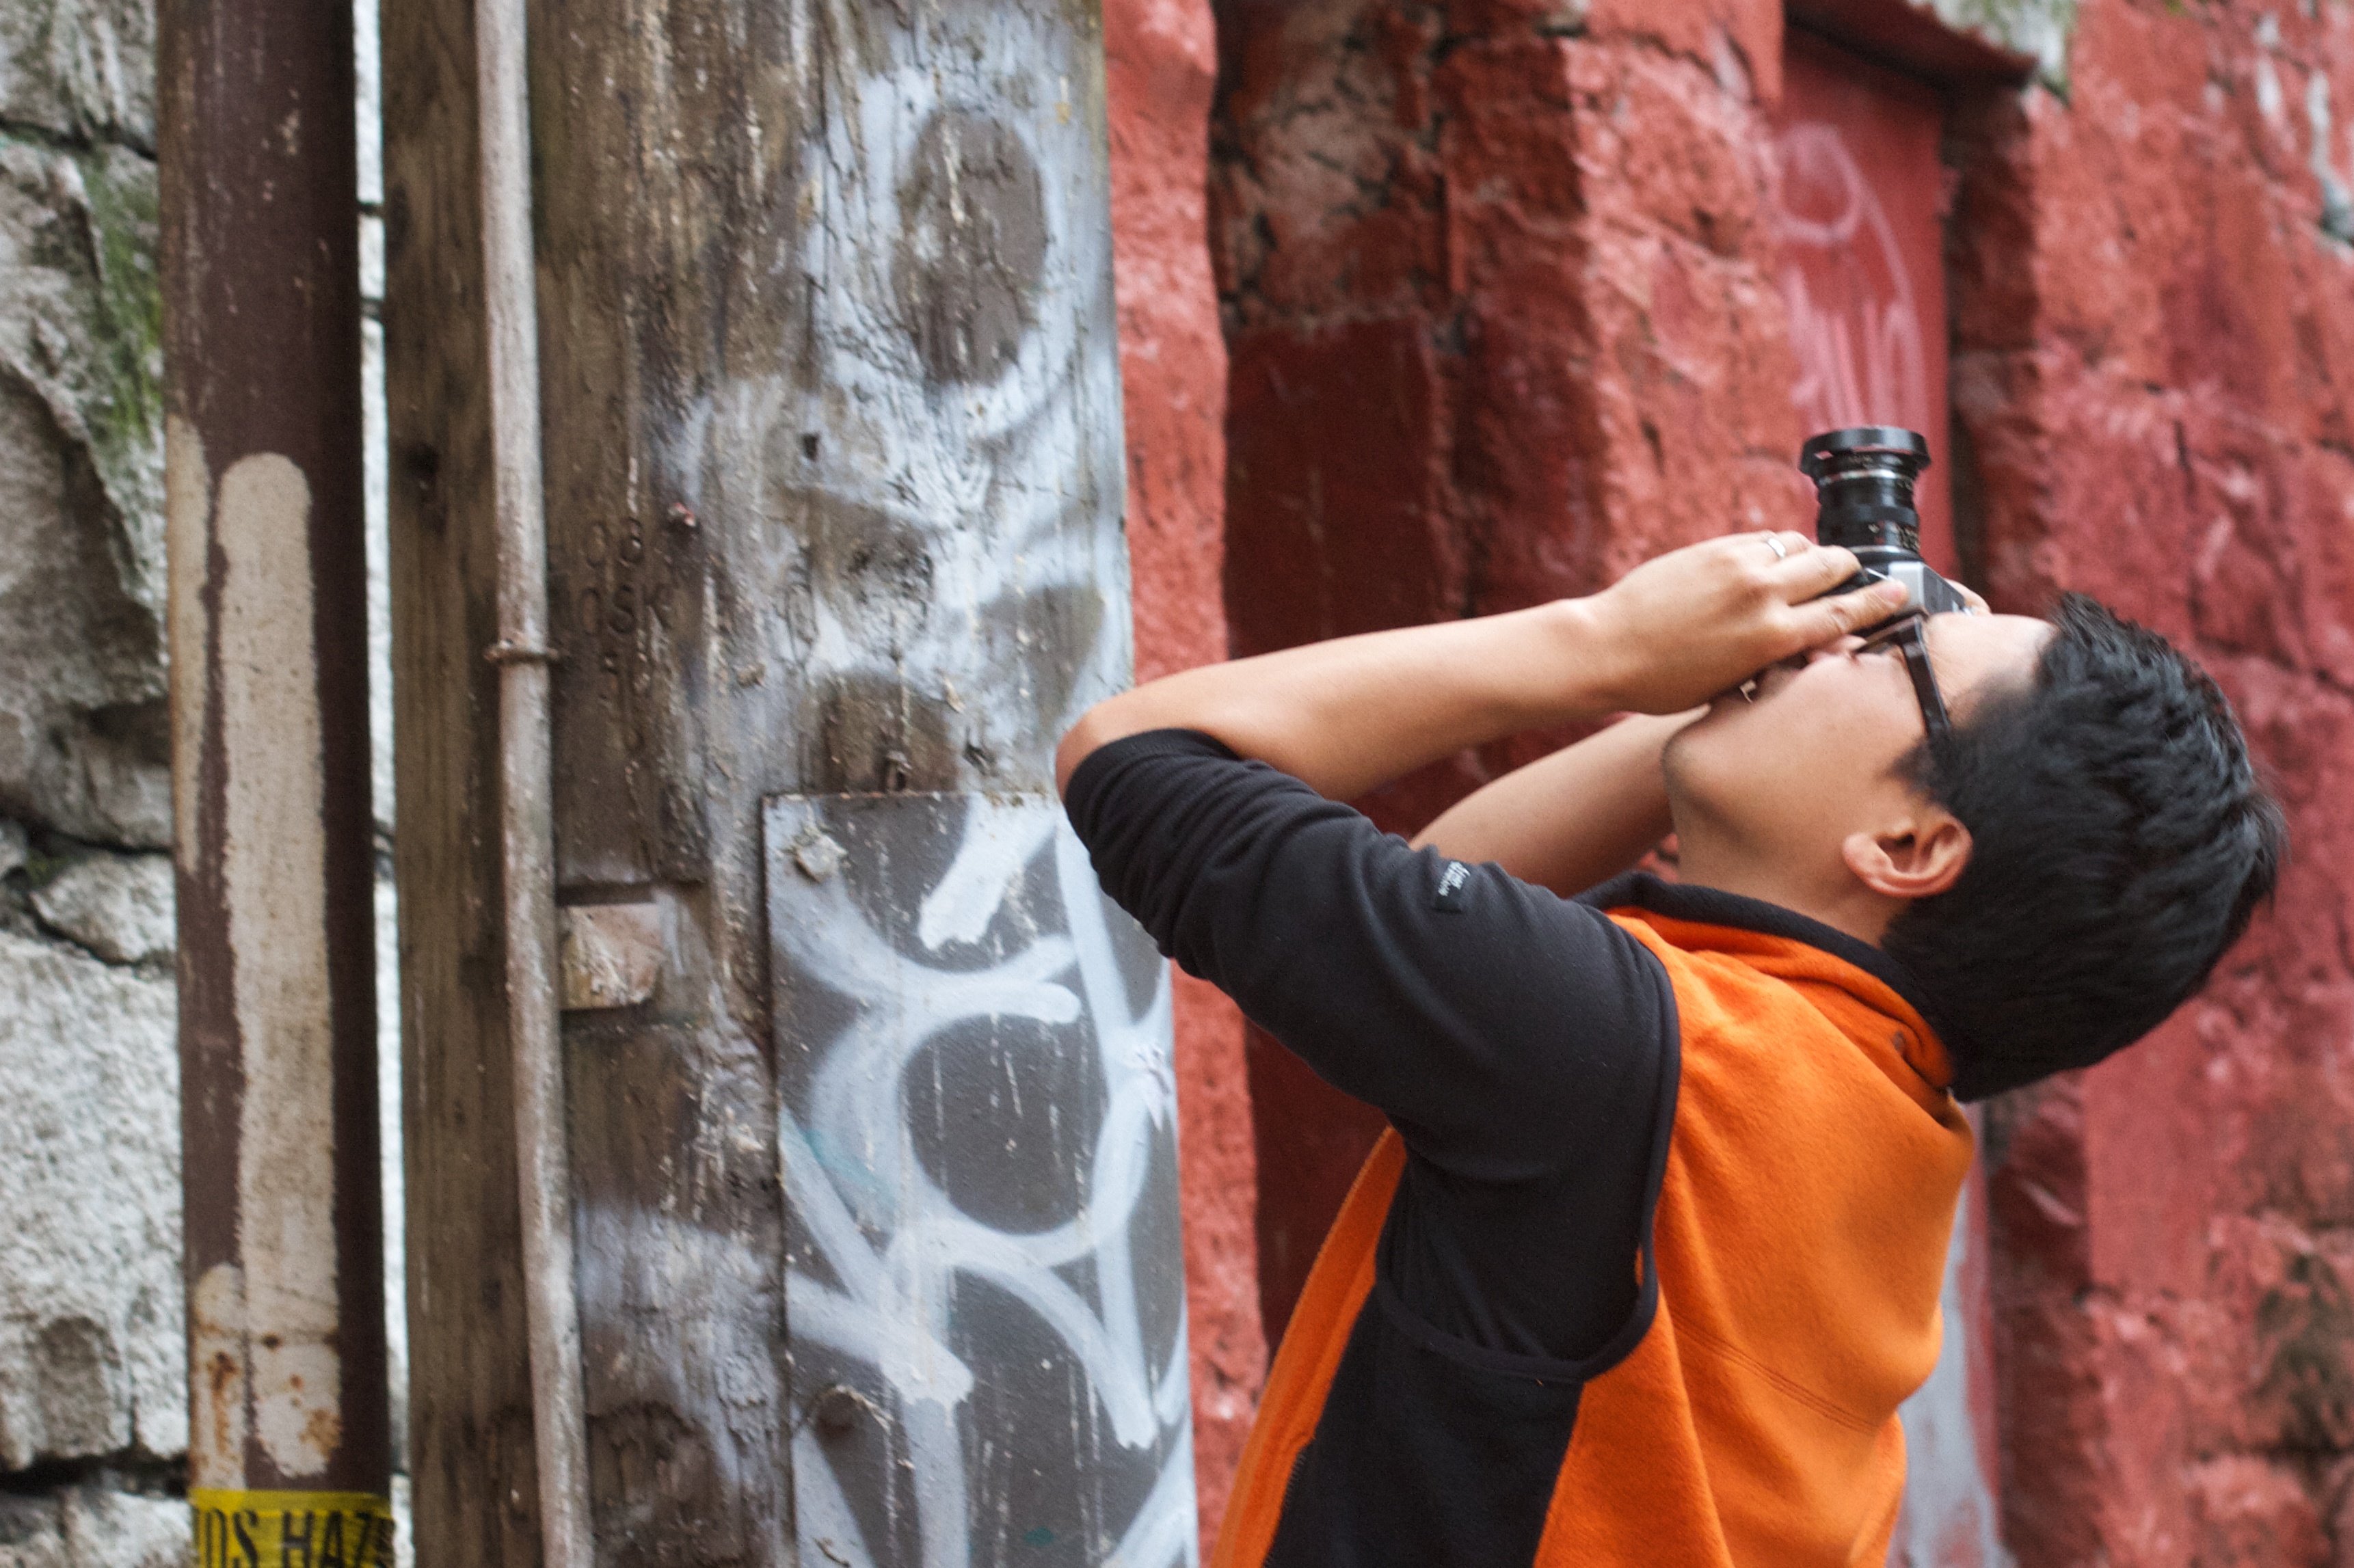
spring, color, temple